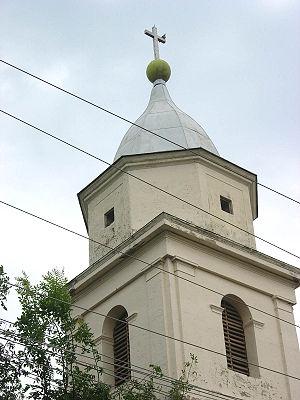
Le diocèse de Zrenjanin est un diocèse catholique de rite romain ; il est situé en Serbie. Son siège est situé à Zrenjanin, dans la province de Voïvodine. Il est actuellement administré par l'évêque László Német.
Hetin est un village de Serbie situé dans la province autonome de Voïvodine. Il fait partie de la municipalité de Žitište dans le district du Banat central. Au recensement de 2011, il comptait 535 habitants.